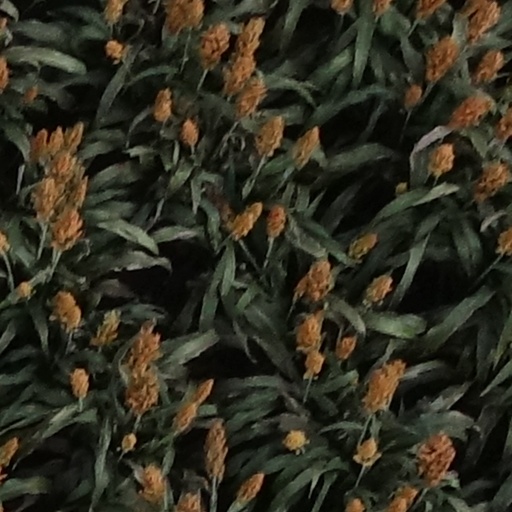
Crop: sorghum